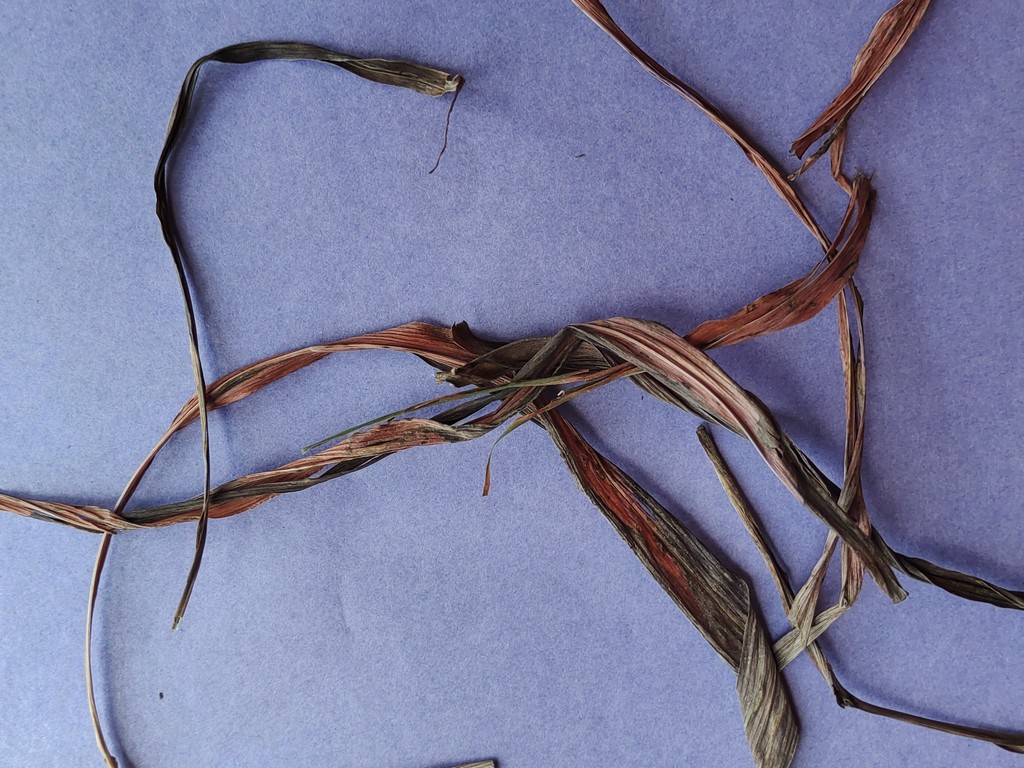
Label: Dried